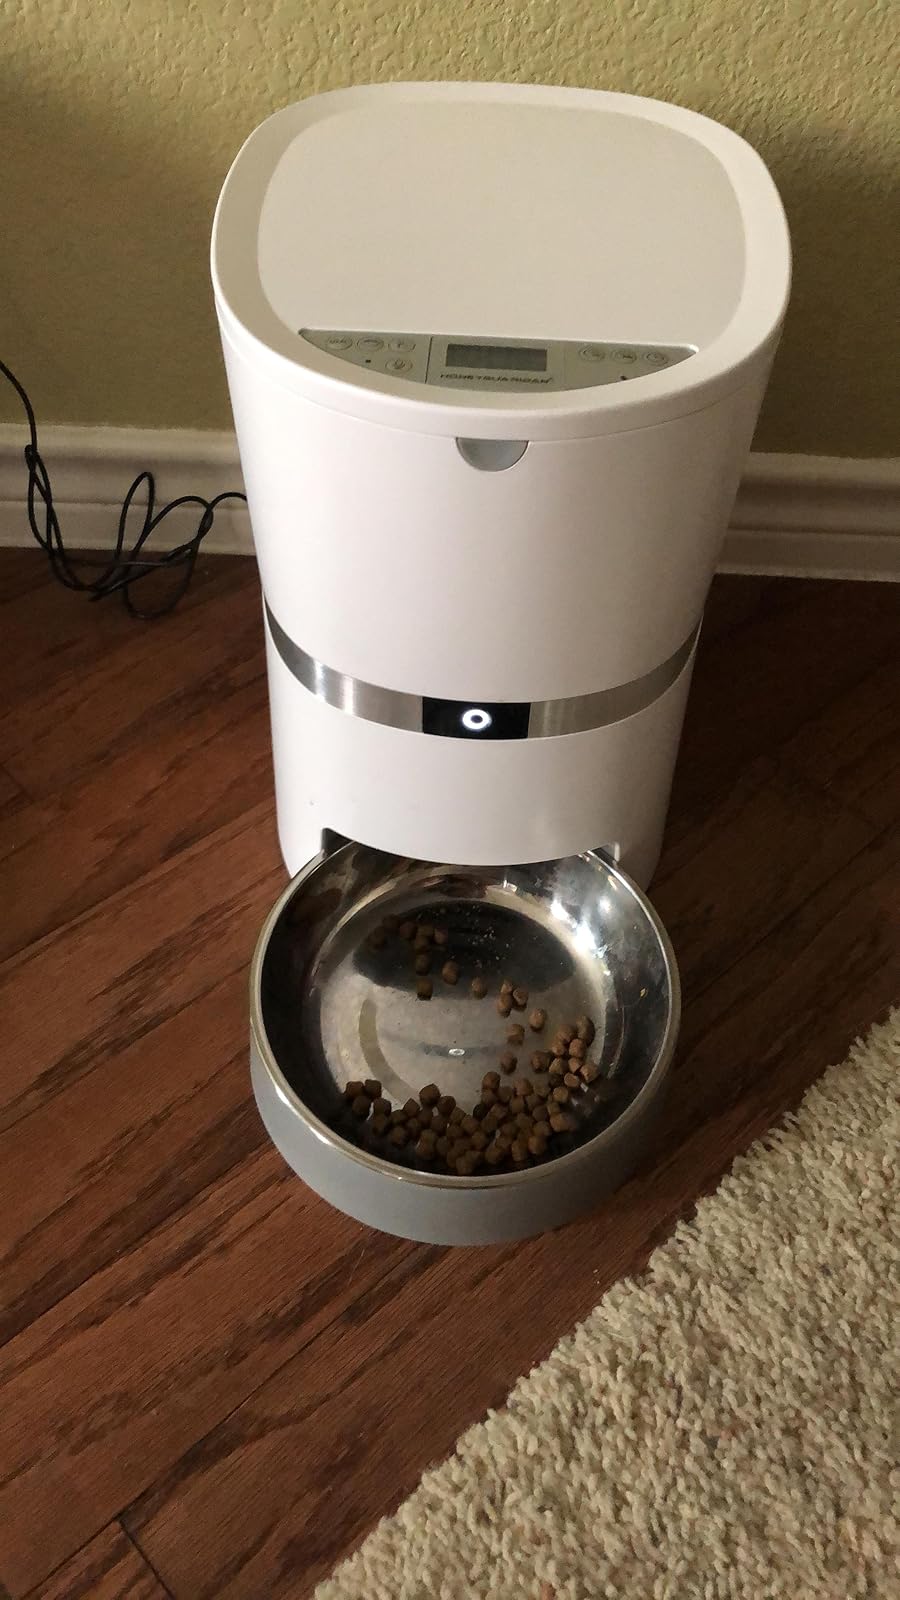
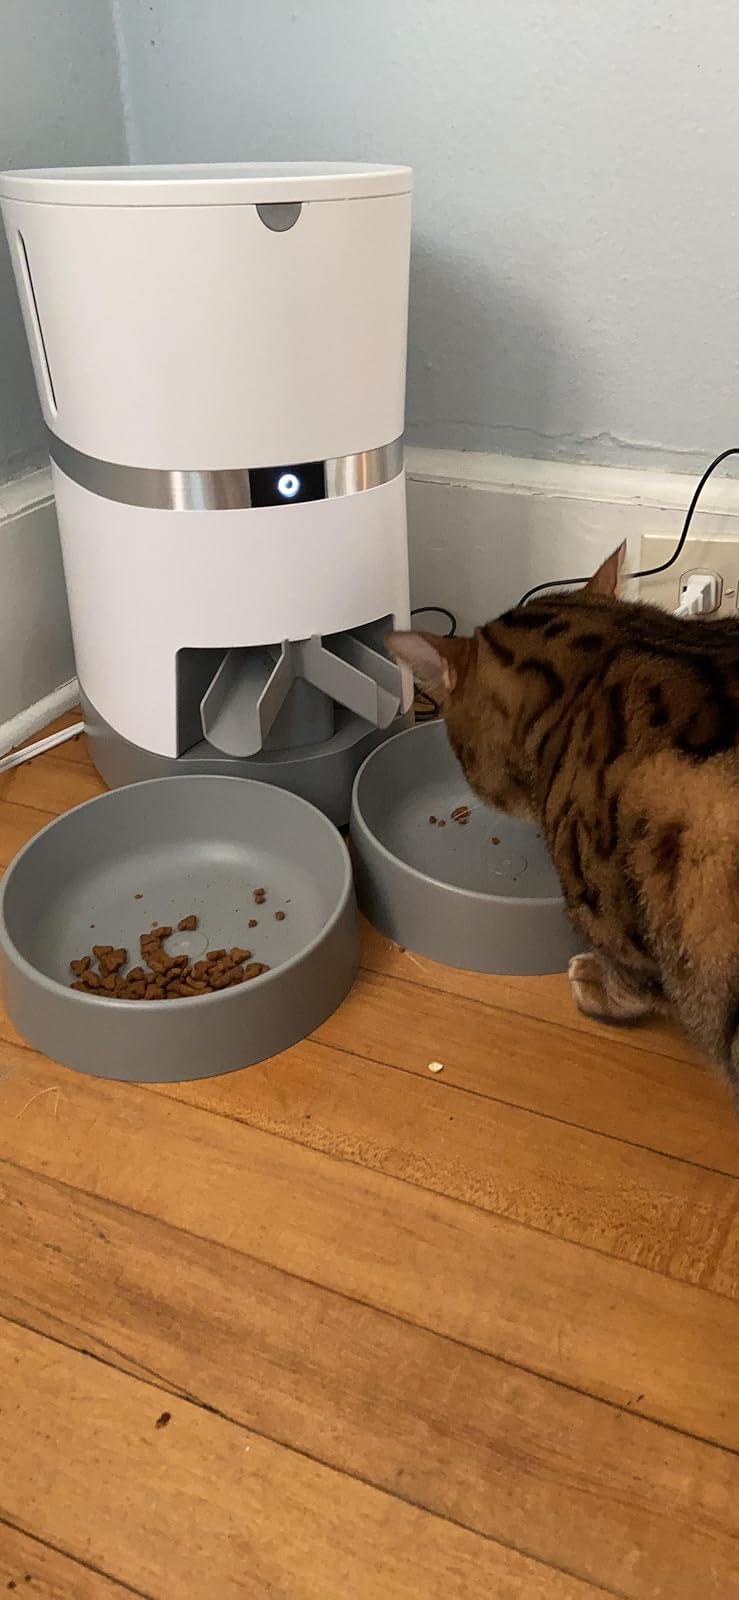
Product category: items_feeder
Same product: no